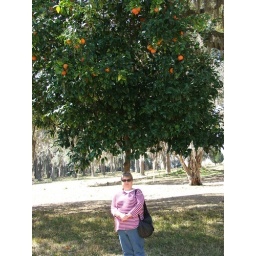
Standing under the orange tree at Fort Fredrica